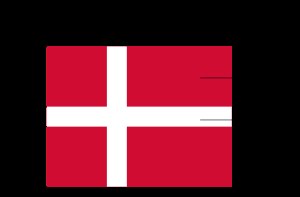
Dannebrog / Udseende
Dannebrogs proportioner er 28:37 (med en slidkant). Uden slidkant er det 28:34.
Danmarks flag kaldes for Dannebrog, hvad der betyder danernes fane eller rødfarvet fane. Dannebrog er rødt med et hvidt kors, der når til siderne af flaget.